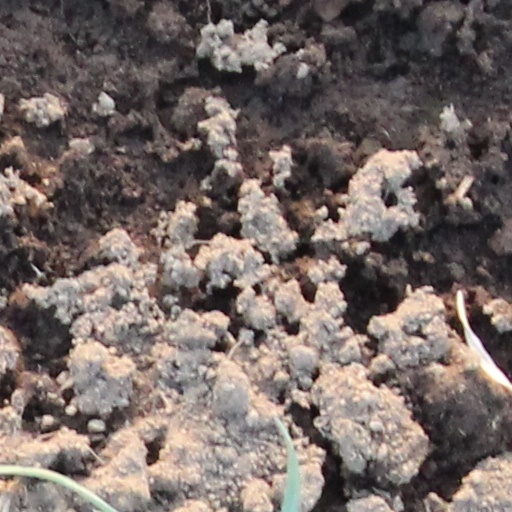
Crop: wheat